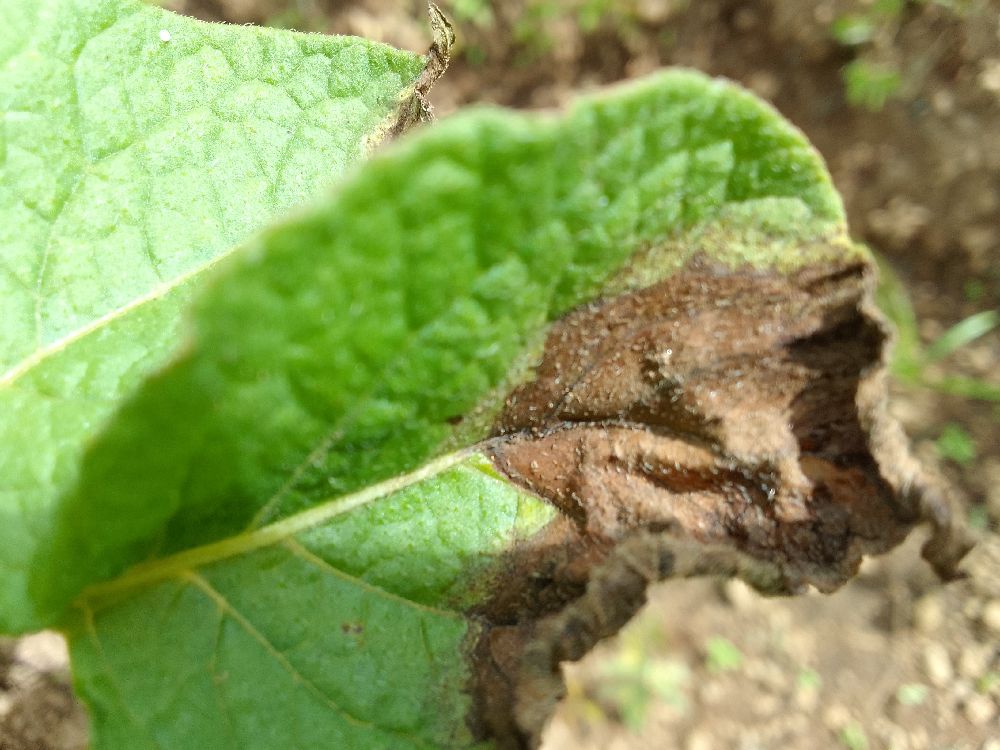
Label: Late blight